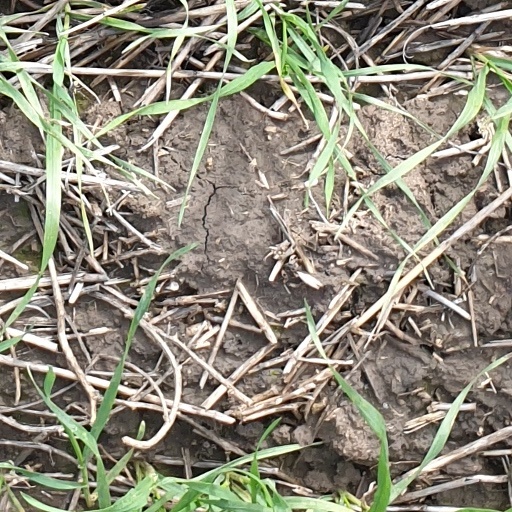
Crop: wheat